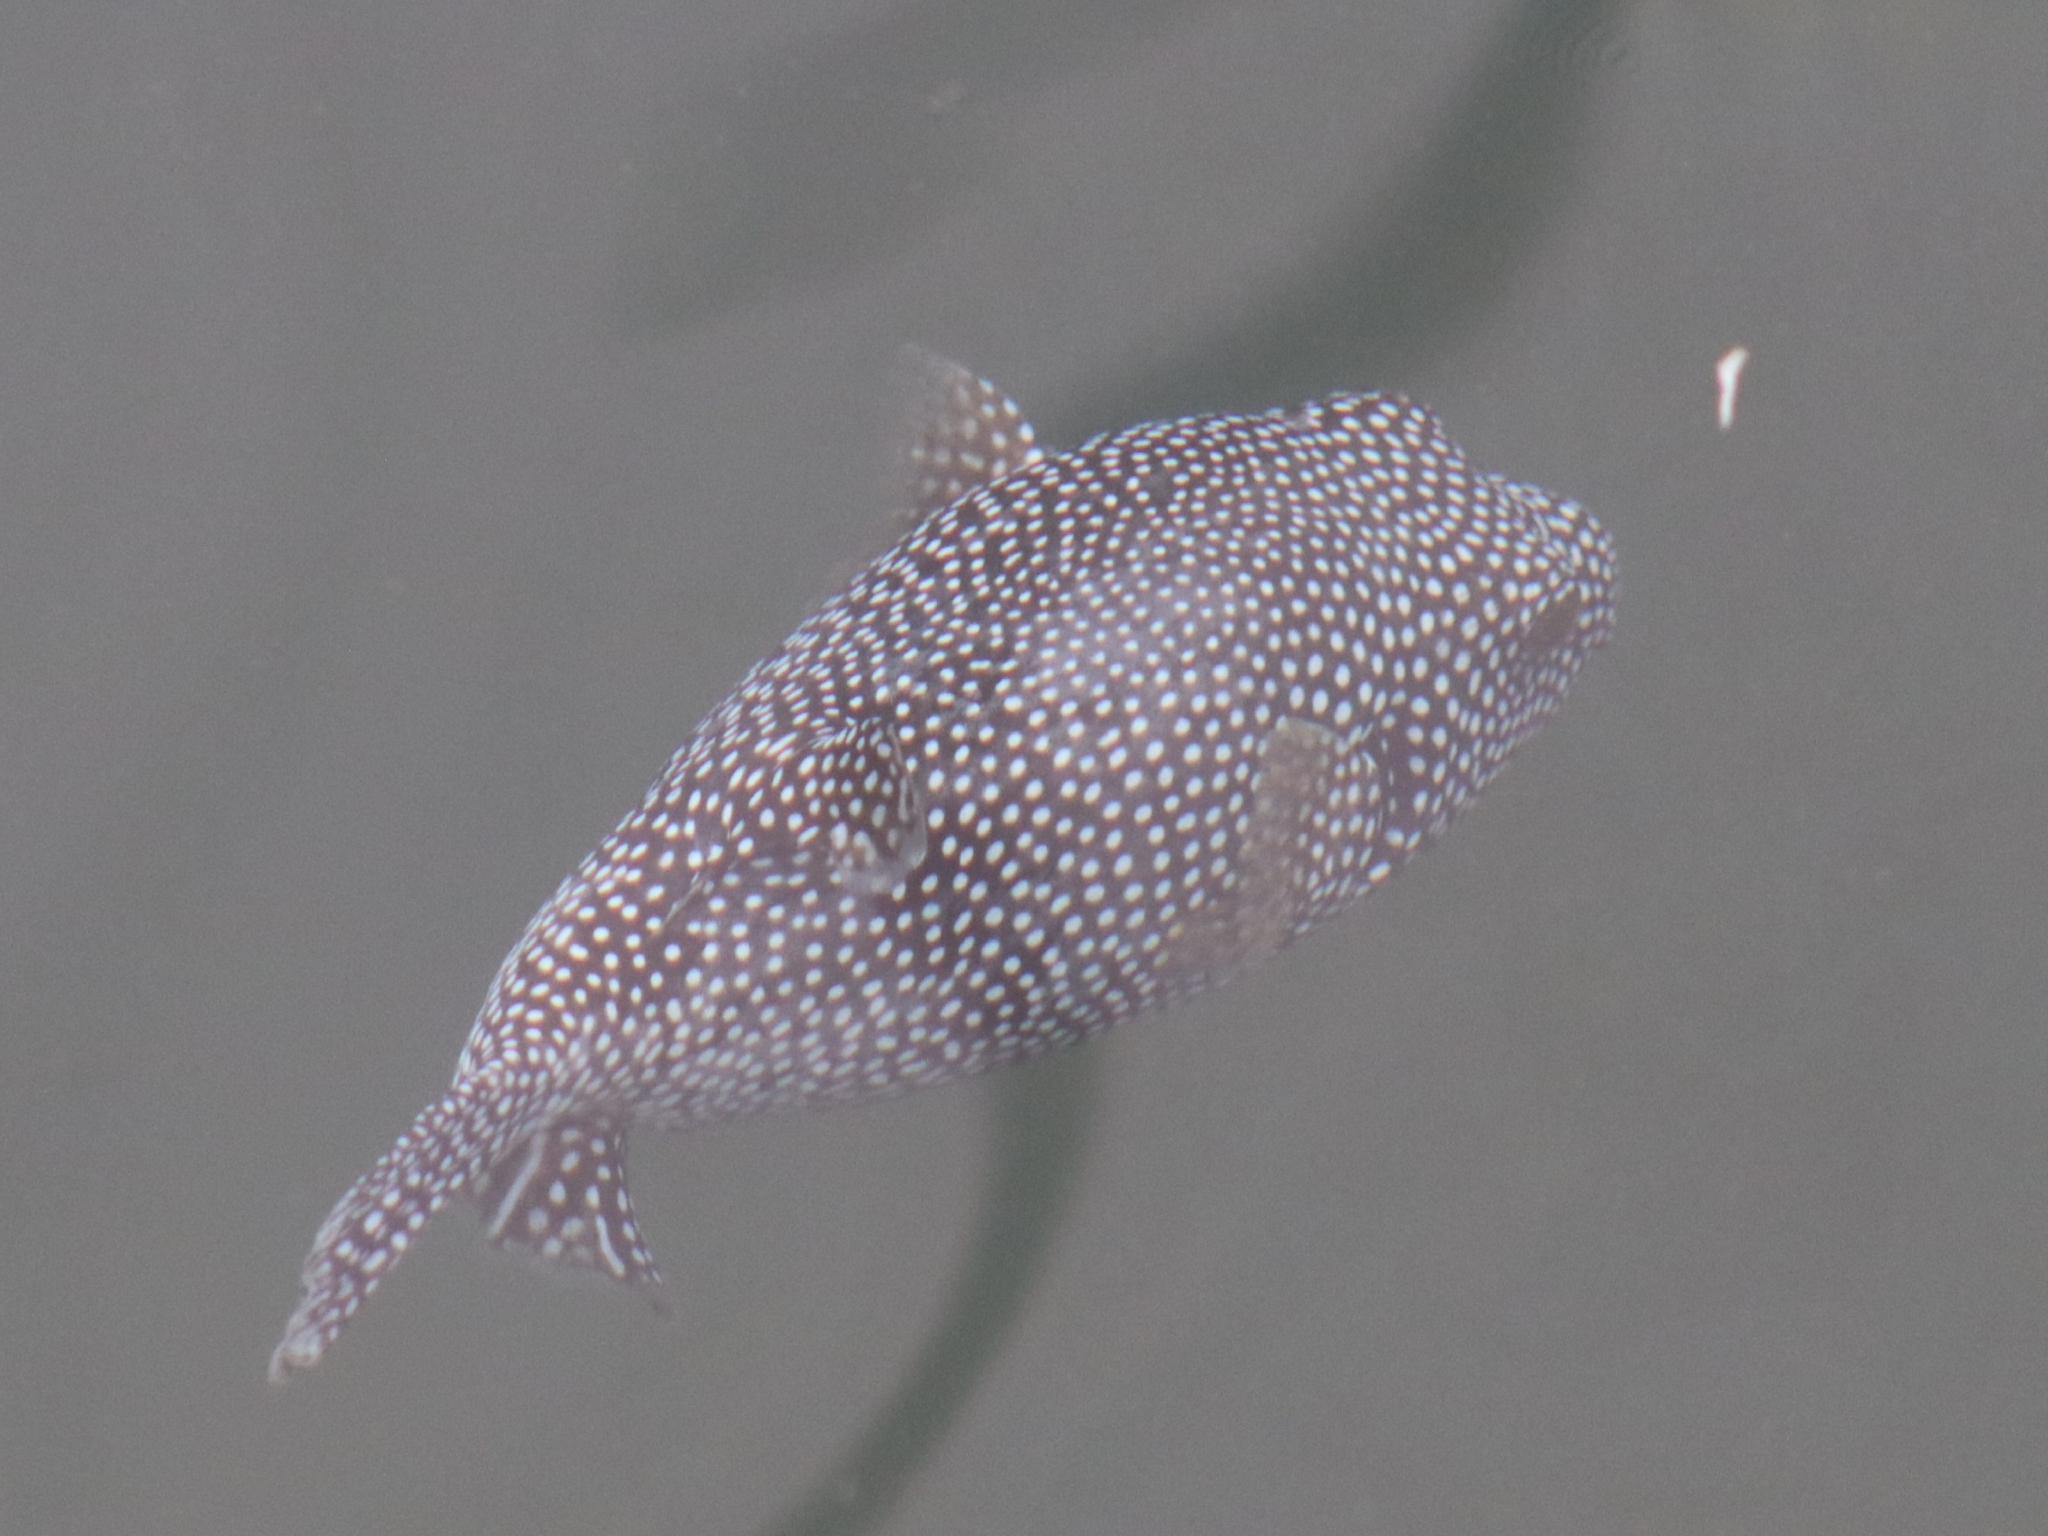
Arothron meleagris (Guineafowl Puffer)